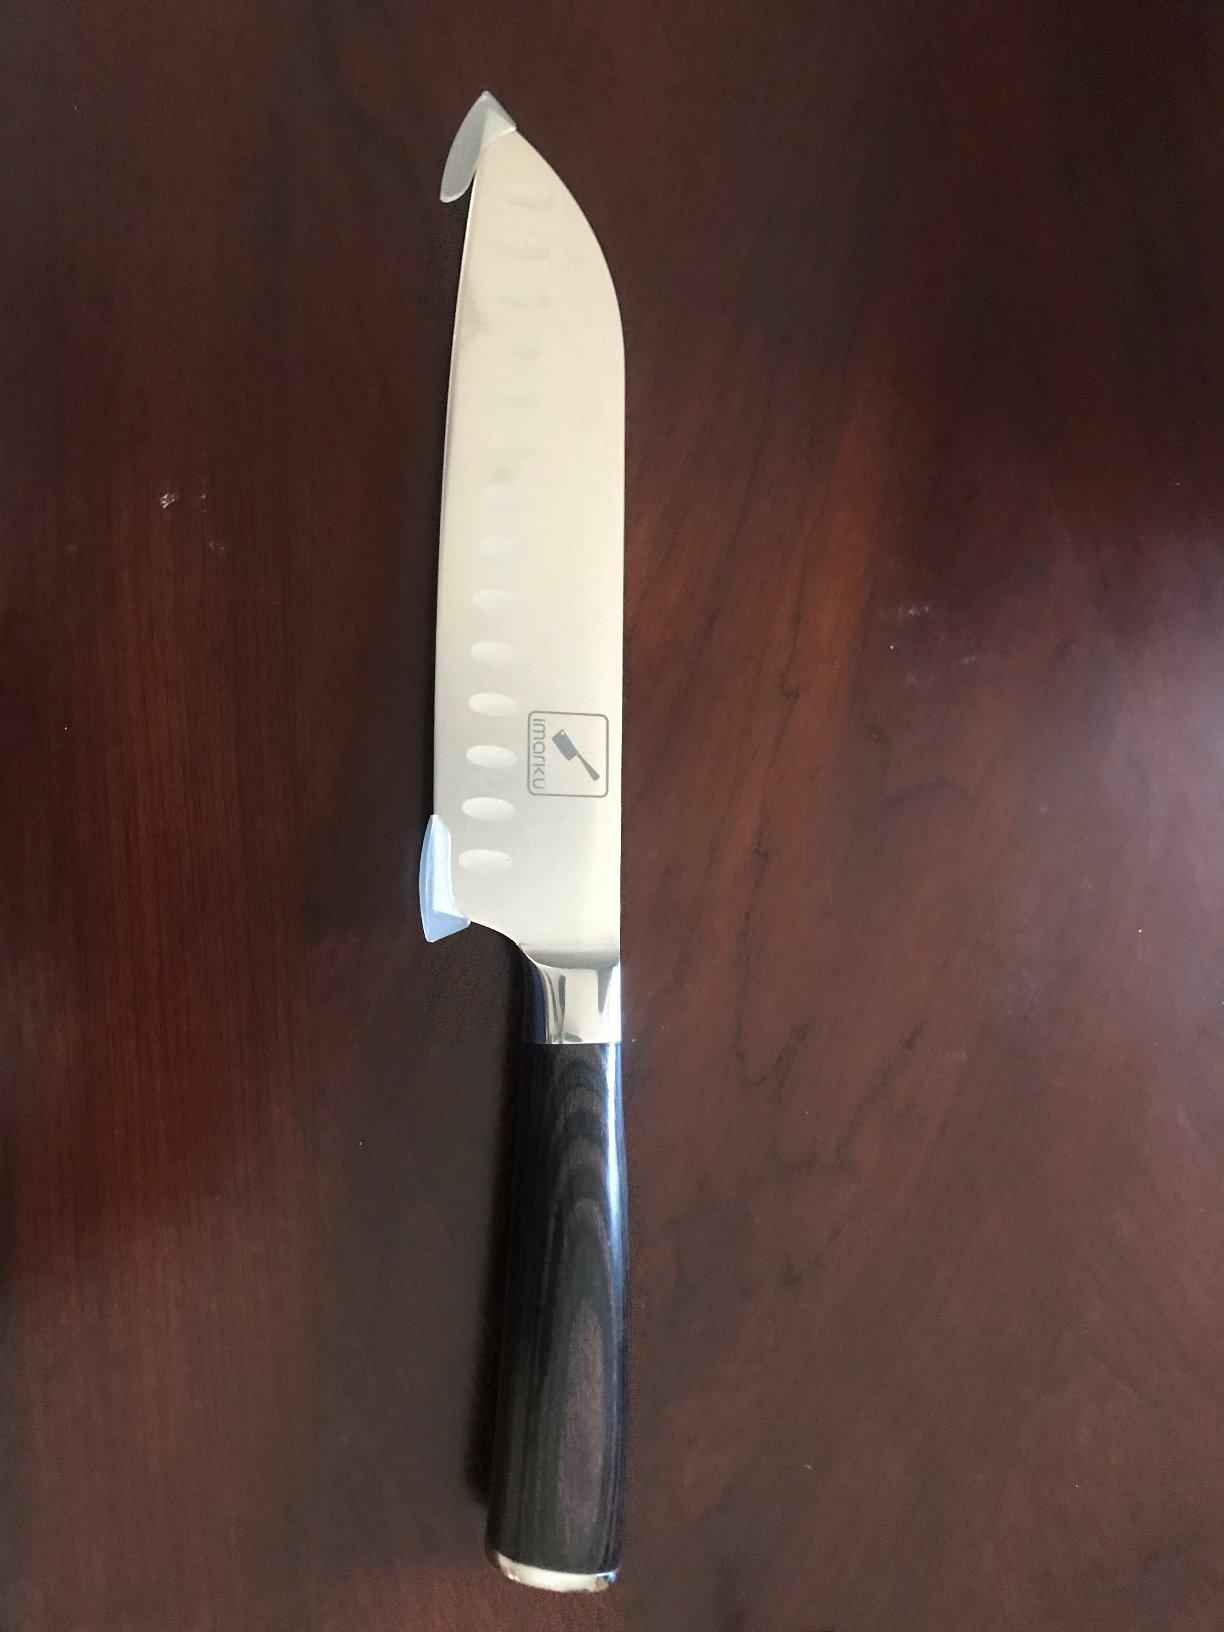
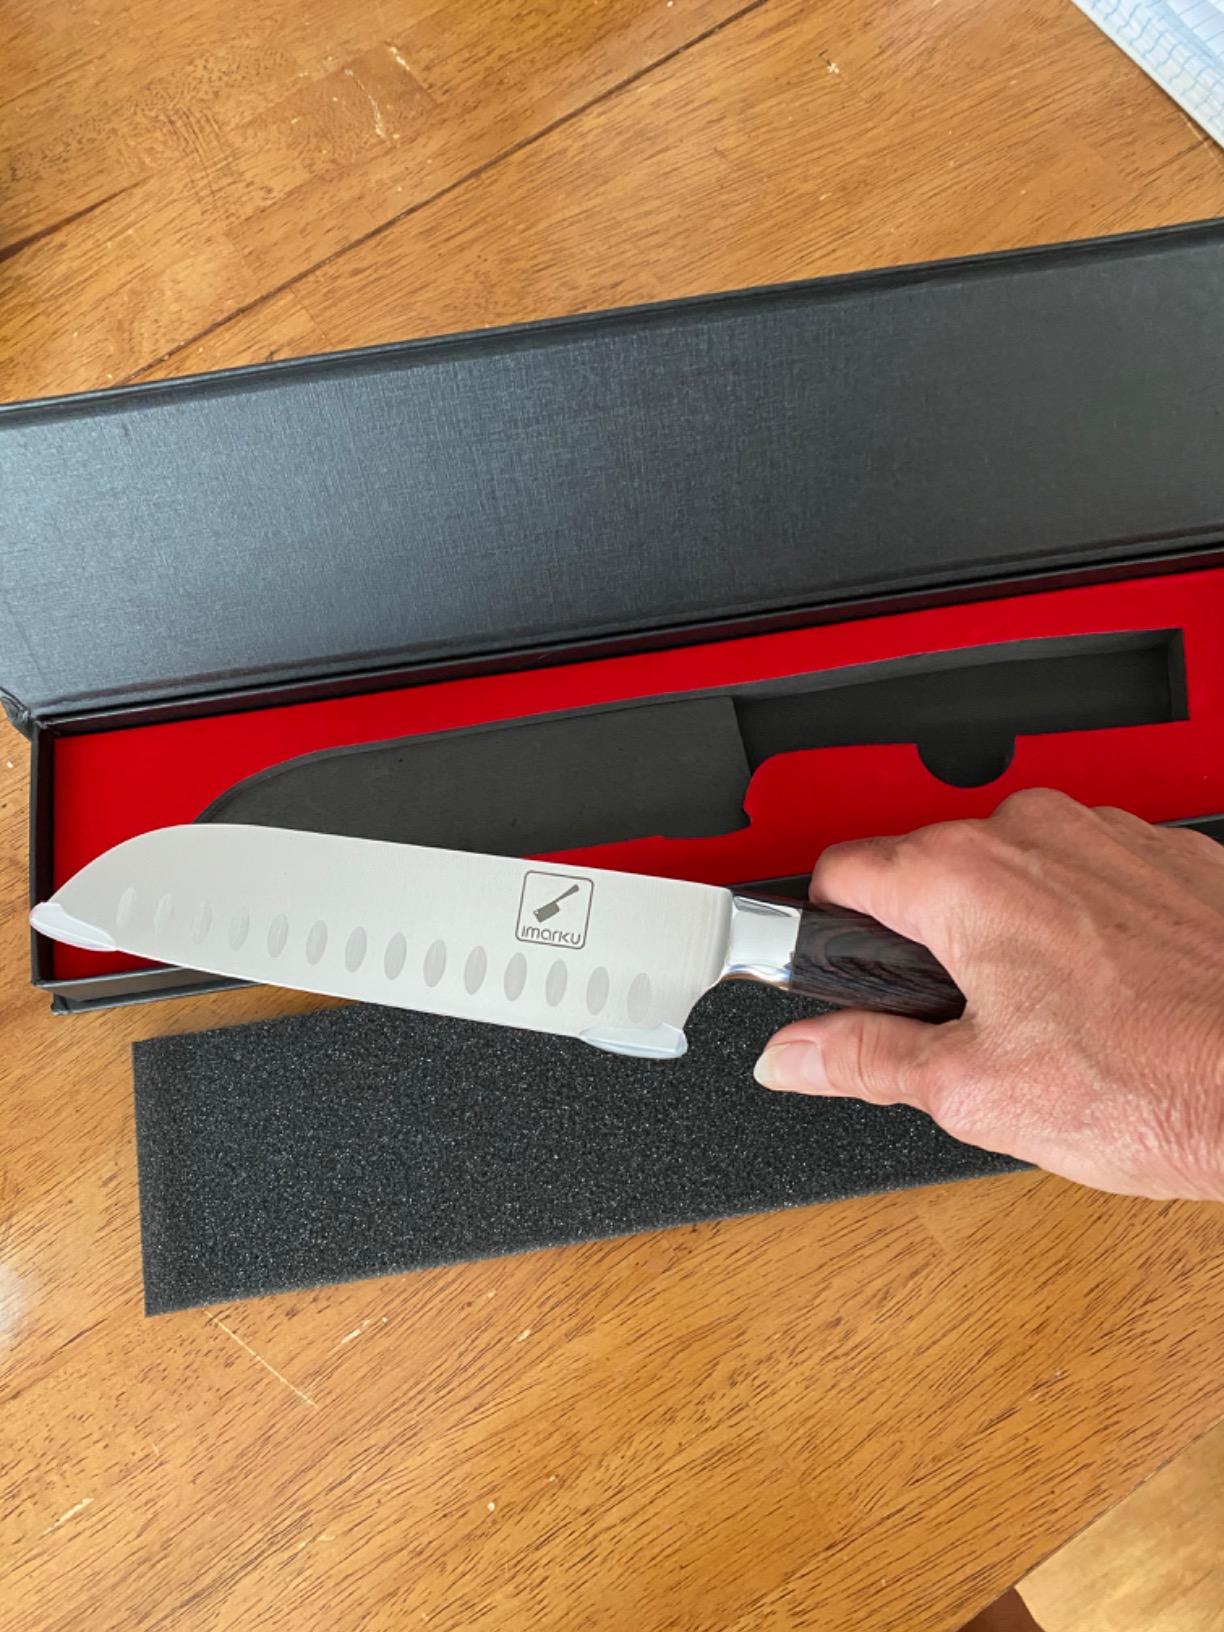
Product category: items_knife
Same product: yes